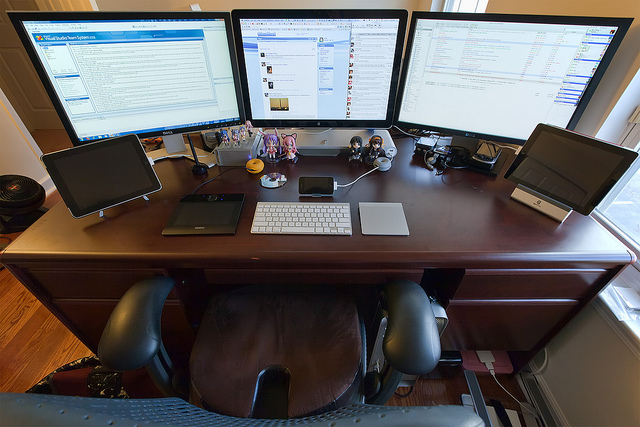
user: Given an image and a question. Answer the question in a short answer. Question: Who invented this device in the second world war? Short Answer:
assistant: alan turing